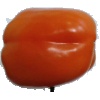
Label: orange_pepper